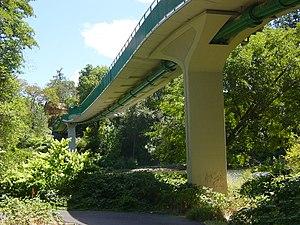
La classification des ponts peut être différente selon le critère de classement : la fonction, les matériaux, la structure, le type de travées, l'importance de l'ouvrage ou selon des critères propres aux familles d'ouvrages. Ces différents classements peuvent être croisés entre eux pour former des subdivisions.
Un pont à caténaire est un pont dont le tablier est réalisé au-dessus de câbles ancrés sur les culées à l'aide d'éléments préfabriqués ou voussoirs.